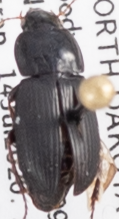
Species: Harpalus opacipennis
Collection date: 2020-07-14
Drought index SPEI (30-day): -1.028
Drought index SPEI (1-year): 1.034
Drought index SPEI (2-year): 1.45